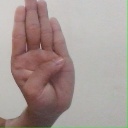
अक्षर: ब